Greek Dark Ages

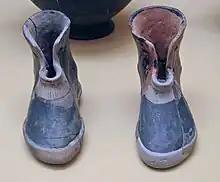
An Ancient Greek pair of terracotta boots. Early geometric period cremation burial of a woman, 900 BC. Ancient Agora Museum in Athens.

With the collapse of the palatial centers, no more monumental stone buildings were built, and the practice of wall painting may have ceased. Writing in the Linear B script also ceased, and vital trade links were lost as towns and villages were abandoned. Writing in the Linear B script ended particularly due to the redistributive palace economy crashing; there was no longer a need to keep records about commerce. The population of Greece declined. The world of organized state armies, kings, officials, and redistributive systems disappeared. Most of the information about the period comes from burial sites and the grave goods contained within them.